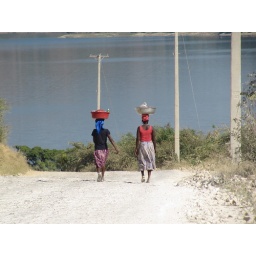
Women carrying water up hill with backdrop of Guayamouc River in Haiti's central plateayu